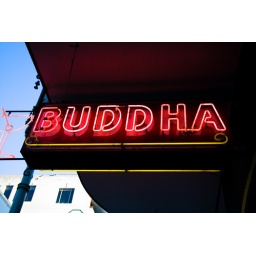
The sign outside a bar in Chinatown, San Francisco.